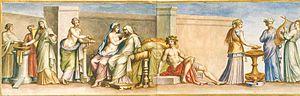
Les jardins de Lamia sont de grands jardins situés à Rome, au sommet de l'Esquilin, à l'emplacement de l'actuelle piazza Vittorio Emanuele II, dans le quartier de l'Esquilin.